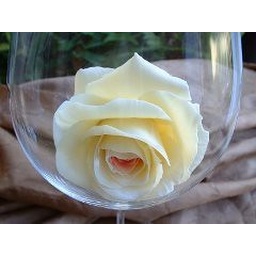
rose in glass